Sheltered Daughters

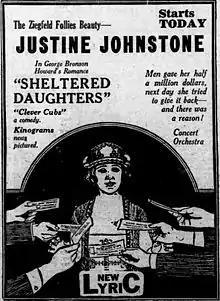
Newspaper ad

Sheltered Daughters is a 1921 American silent film directed by Edward Dillon, starring Justine Johnstone, Riley Hatch, Charles K. Gerrard and Warner Baxter.